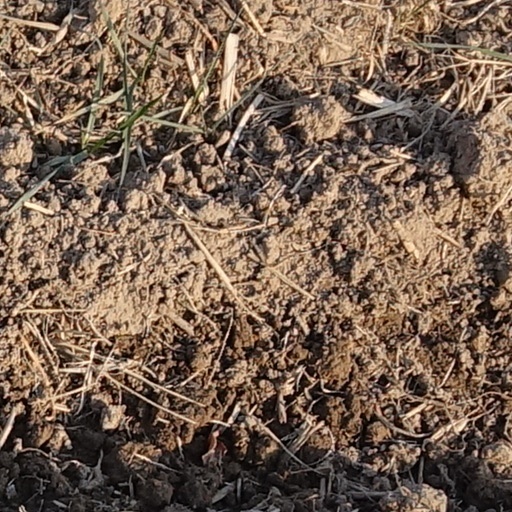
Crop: wheat